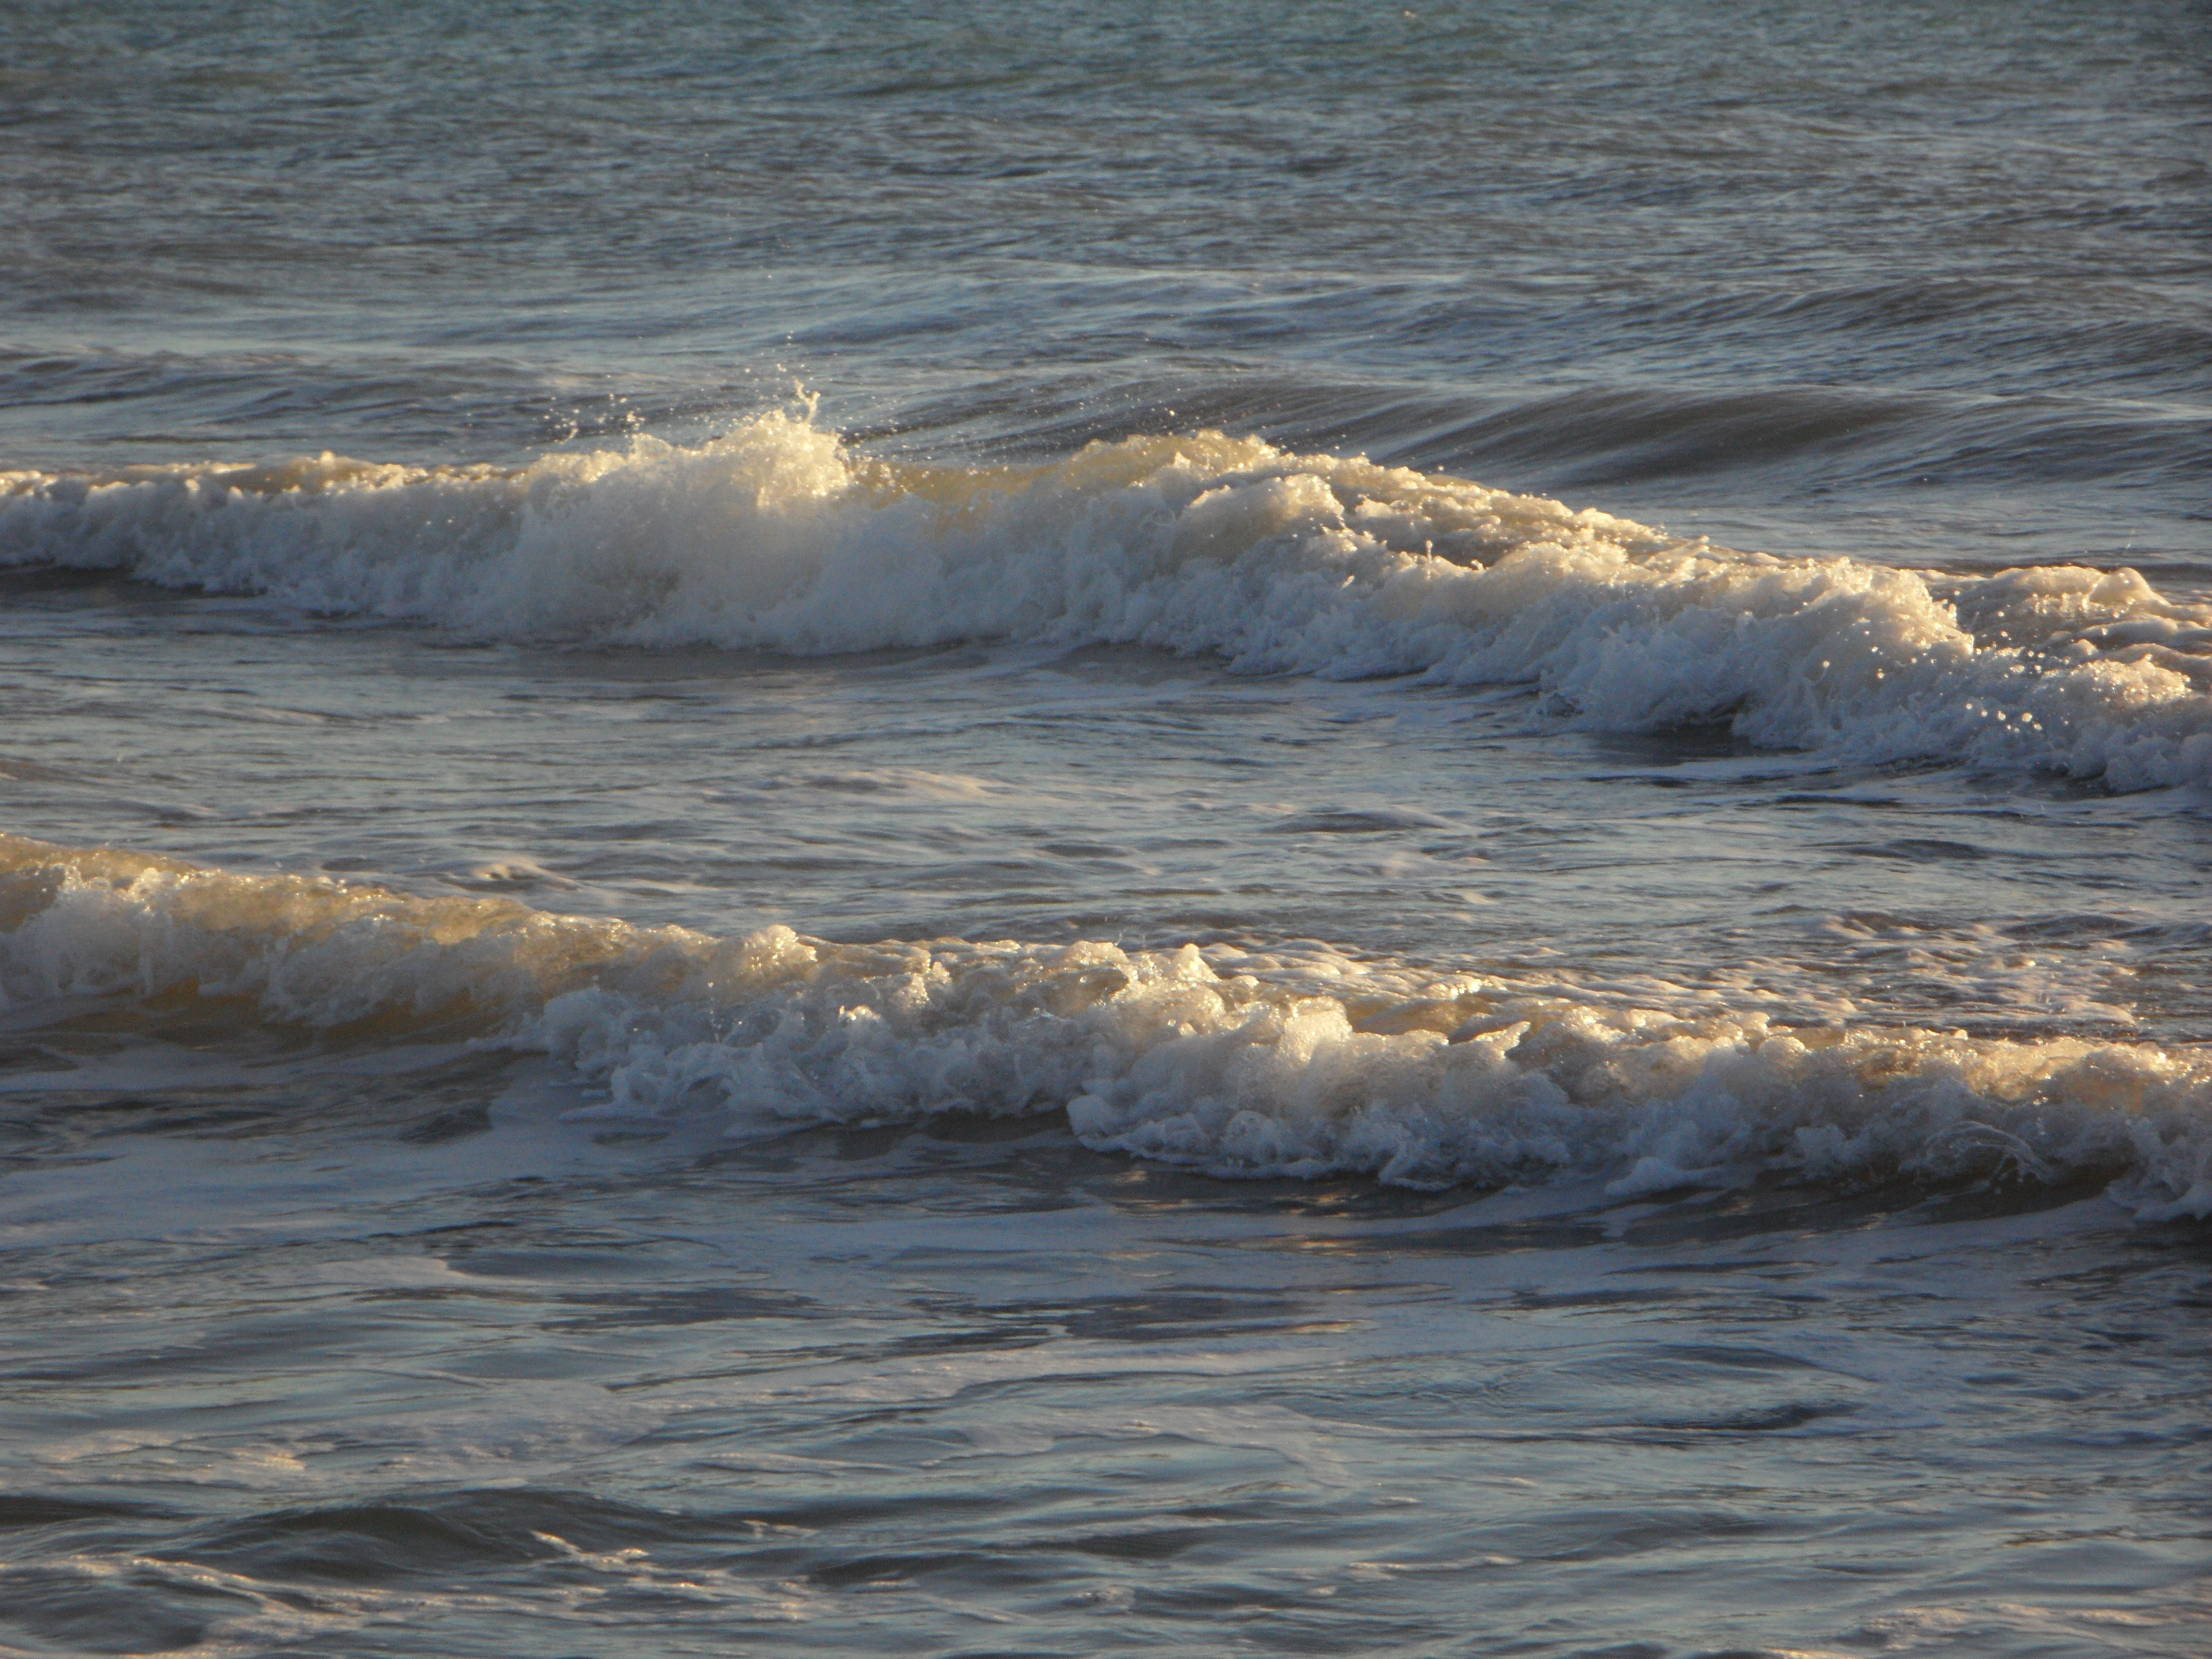
beach, sea, coast, water, sand, ocean, shore, wave, wind, foam, surf, mediterranean, spray, movement, bank, waters, moves, near shore, wind wave